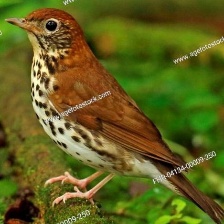
Species: WOOD THRUSH
Scientific name: HYLOCICHLA MUSTELINA